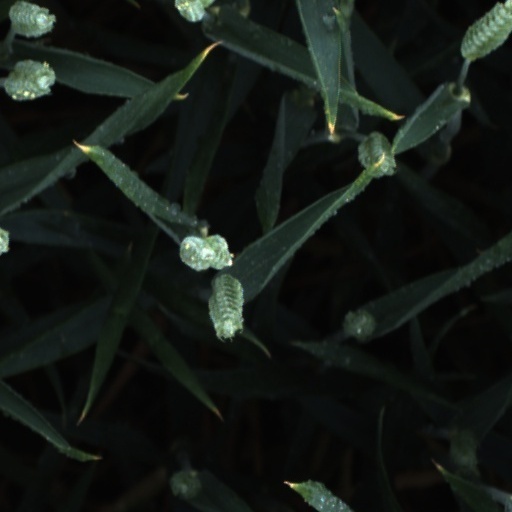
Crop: wheat